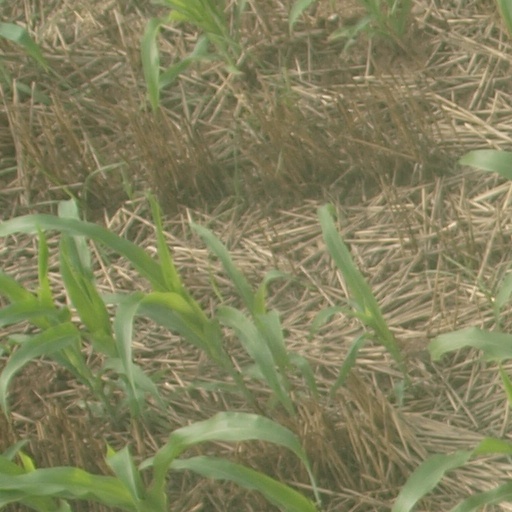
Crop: maize; corn